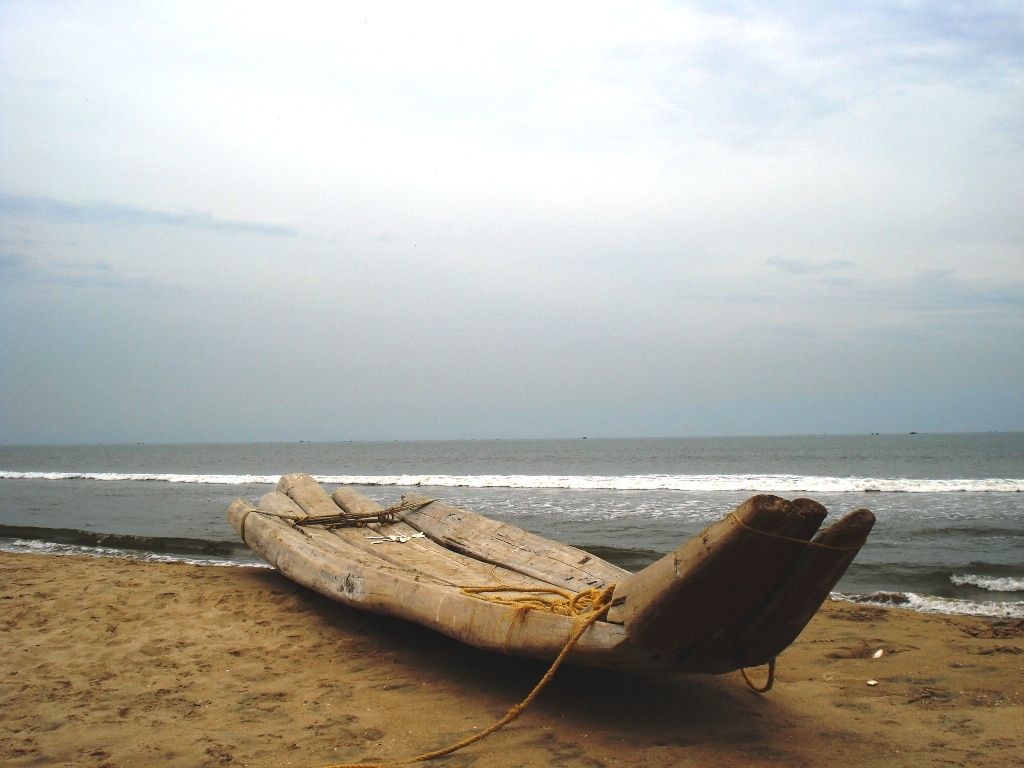
Fishing raft on a beach in Cuddalore Tamil Nadu